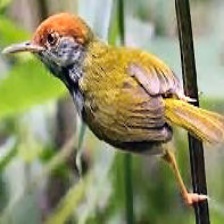
Species: TAILORBIRD
Scientific name: ORTHOTOMUS ATROGULARIS